St. Lawrence's Chapel, Śnieżka

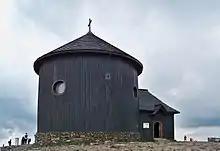

St. Lawrence's Chapel (Polish: "Kaplica św. Wawrzyńca"; Czech: "Kaple Sv. Vavřince"; German: "Laurentius Kapelle") – a Roman Catholic chapel located on the peak of Śnieżka; in Poland. The chapel is located in south-west of Poland, in the eastern Karkonosze Mountains, on the peak of Śnieżka – the highest peak of the Karkonosze Mountains, located around 5.3 kilometres west of the centre of Karpacz.